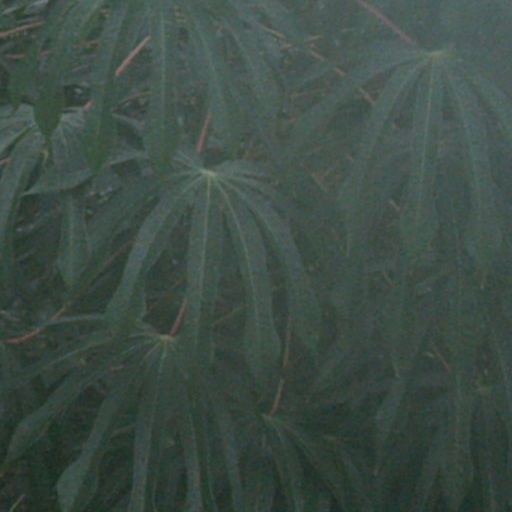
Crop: cassava